CP4 (classification)

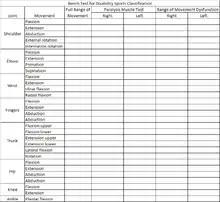
A standard bench press form used to for functional classification for wheelchair sportspeople.

While some CP4 people may be ambulatory, they generally go through the classification process while using a wheelchair. This is because they often compete from a seated position. If they do not attend classification in a wheelchair, they risk being classified as CP5 or a similar sport specific class for ambulant CP sportspeople.